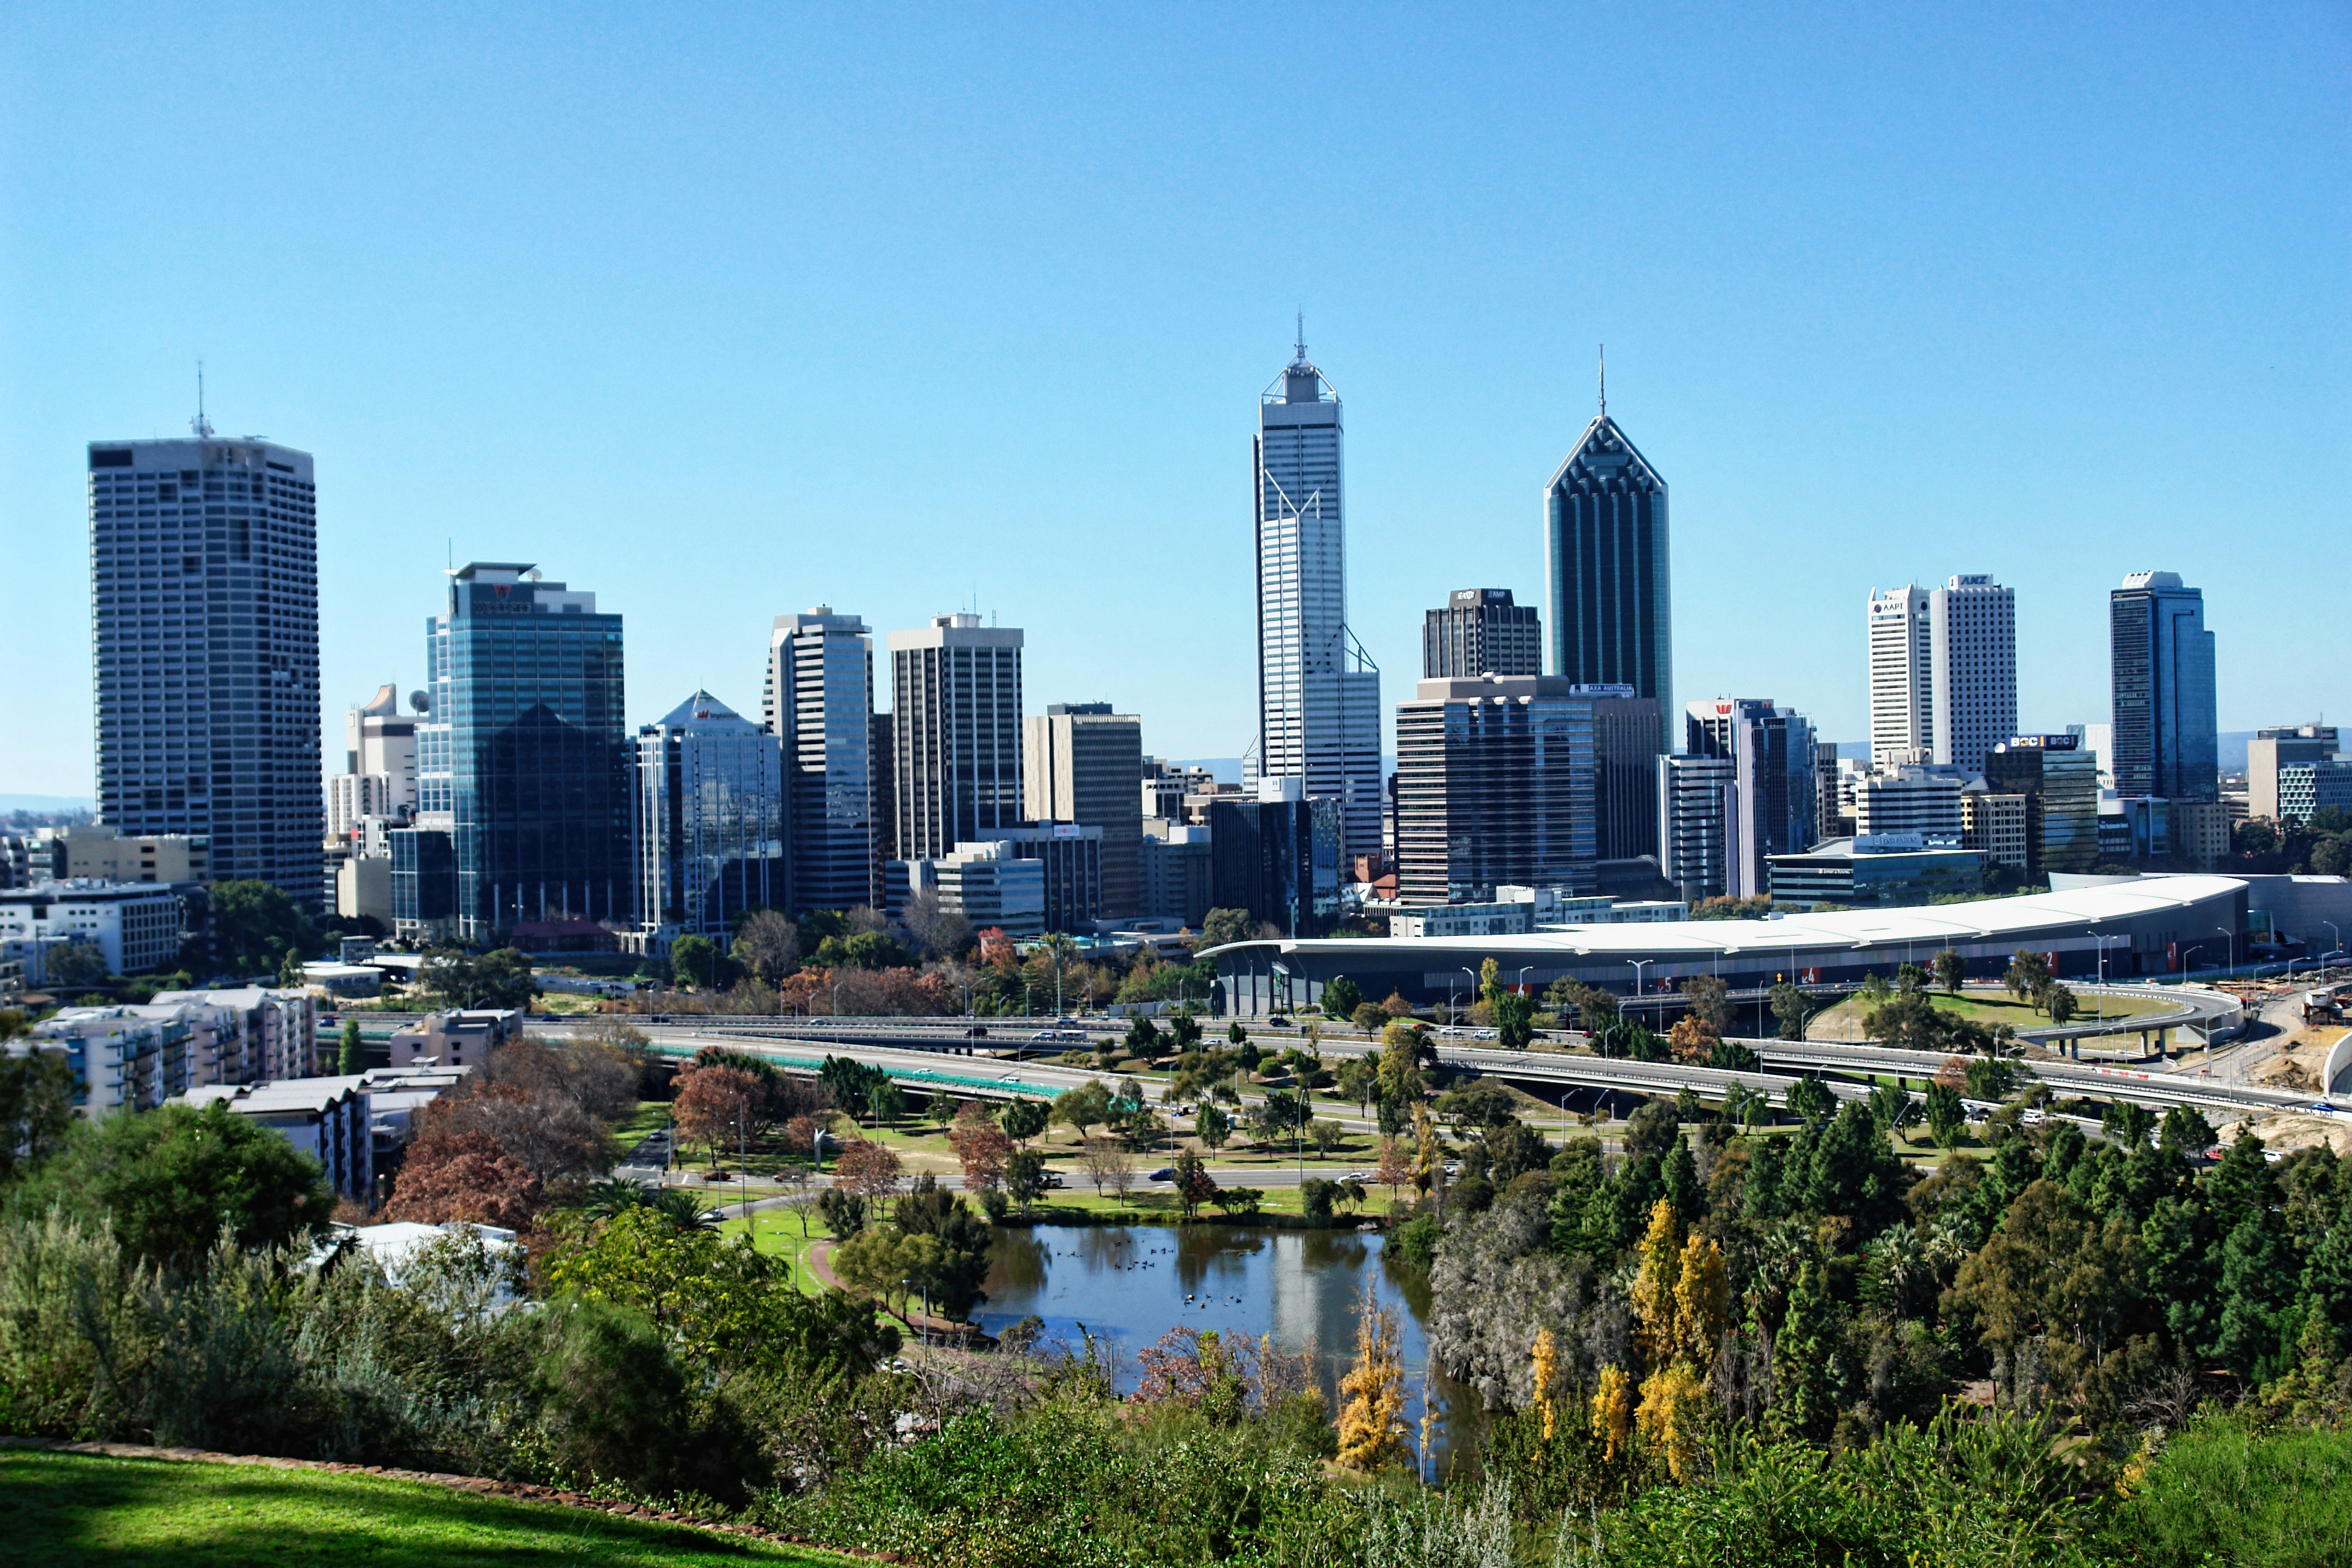
horizon, skyline, city, skyscraper, cityscape, panorama, downtown, tower, park, landmark, tower block, australia, kings, metropolis, neighbourhood, bird's eye view, aerial photography, urban area, perth, residential area, geographical feature, human settlement, metropolitan area